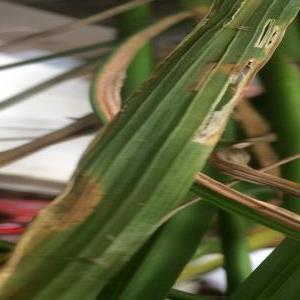
Disease: Bacterialblight